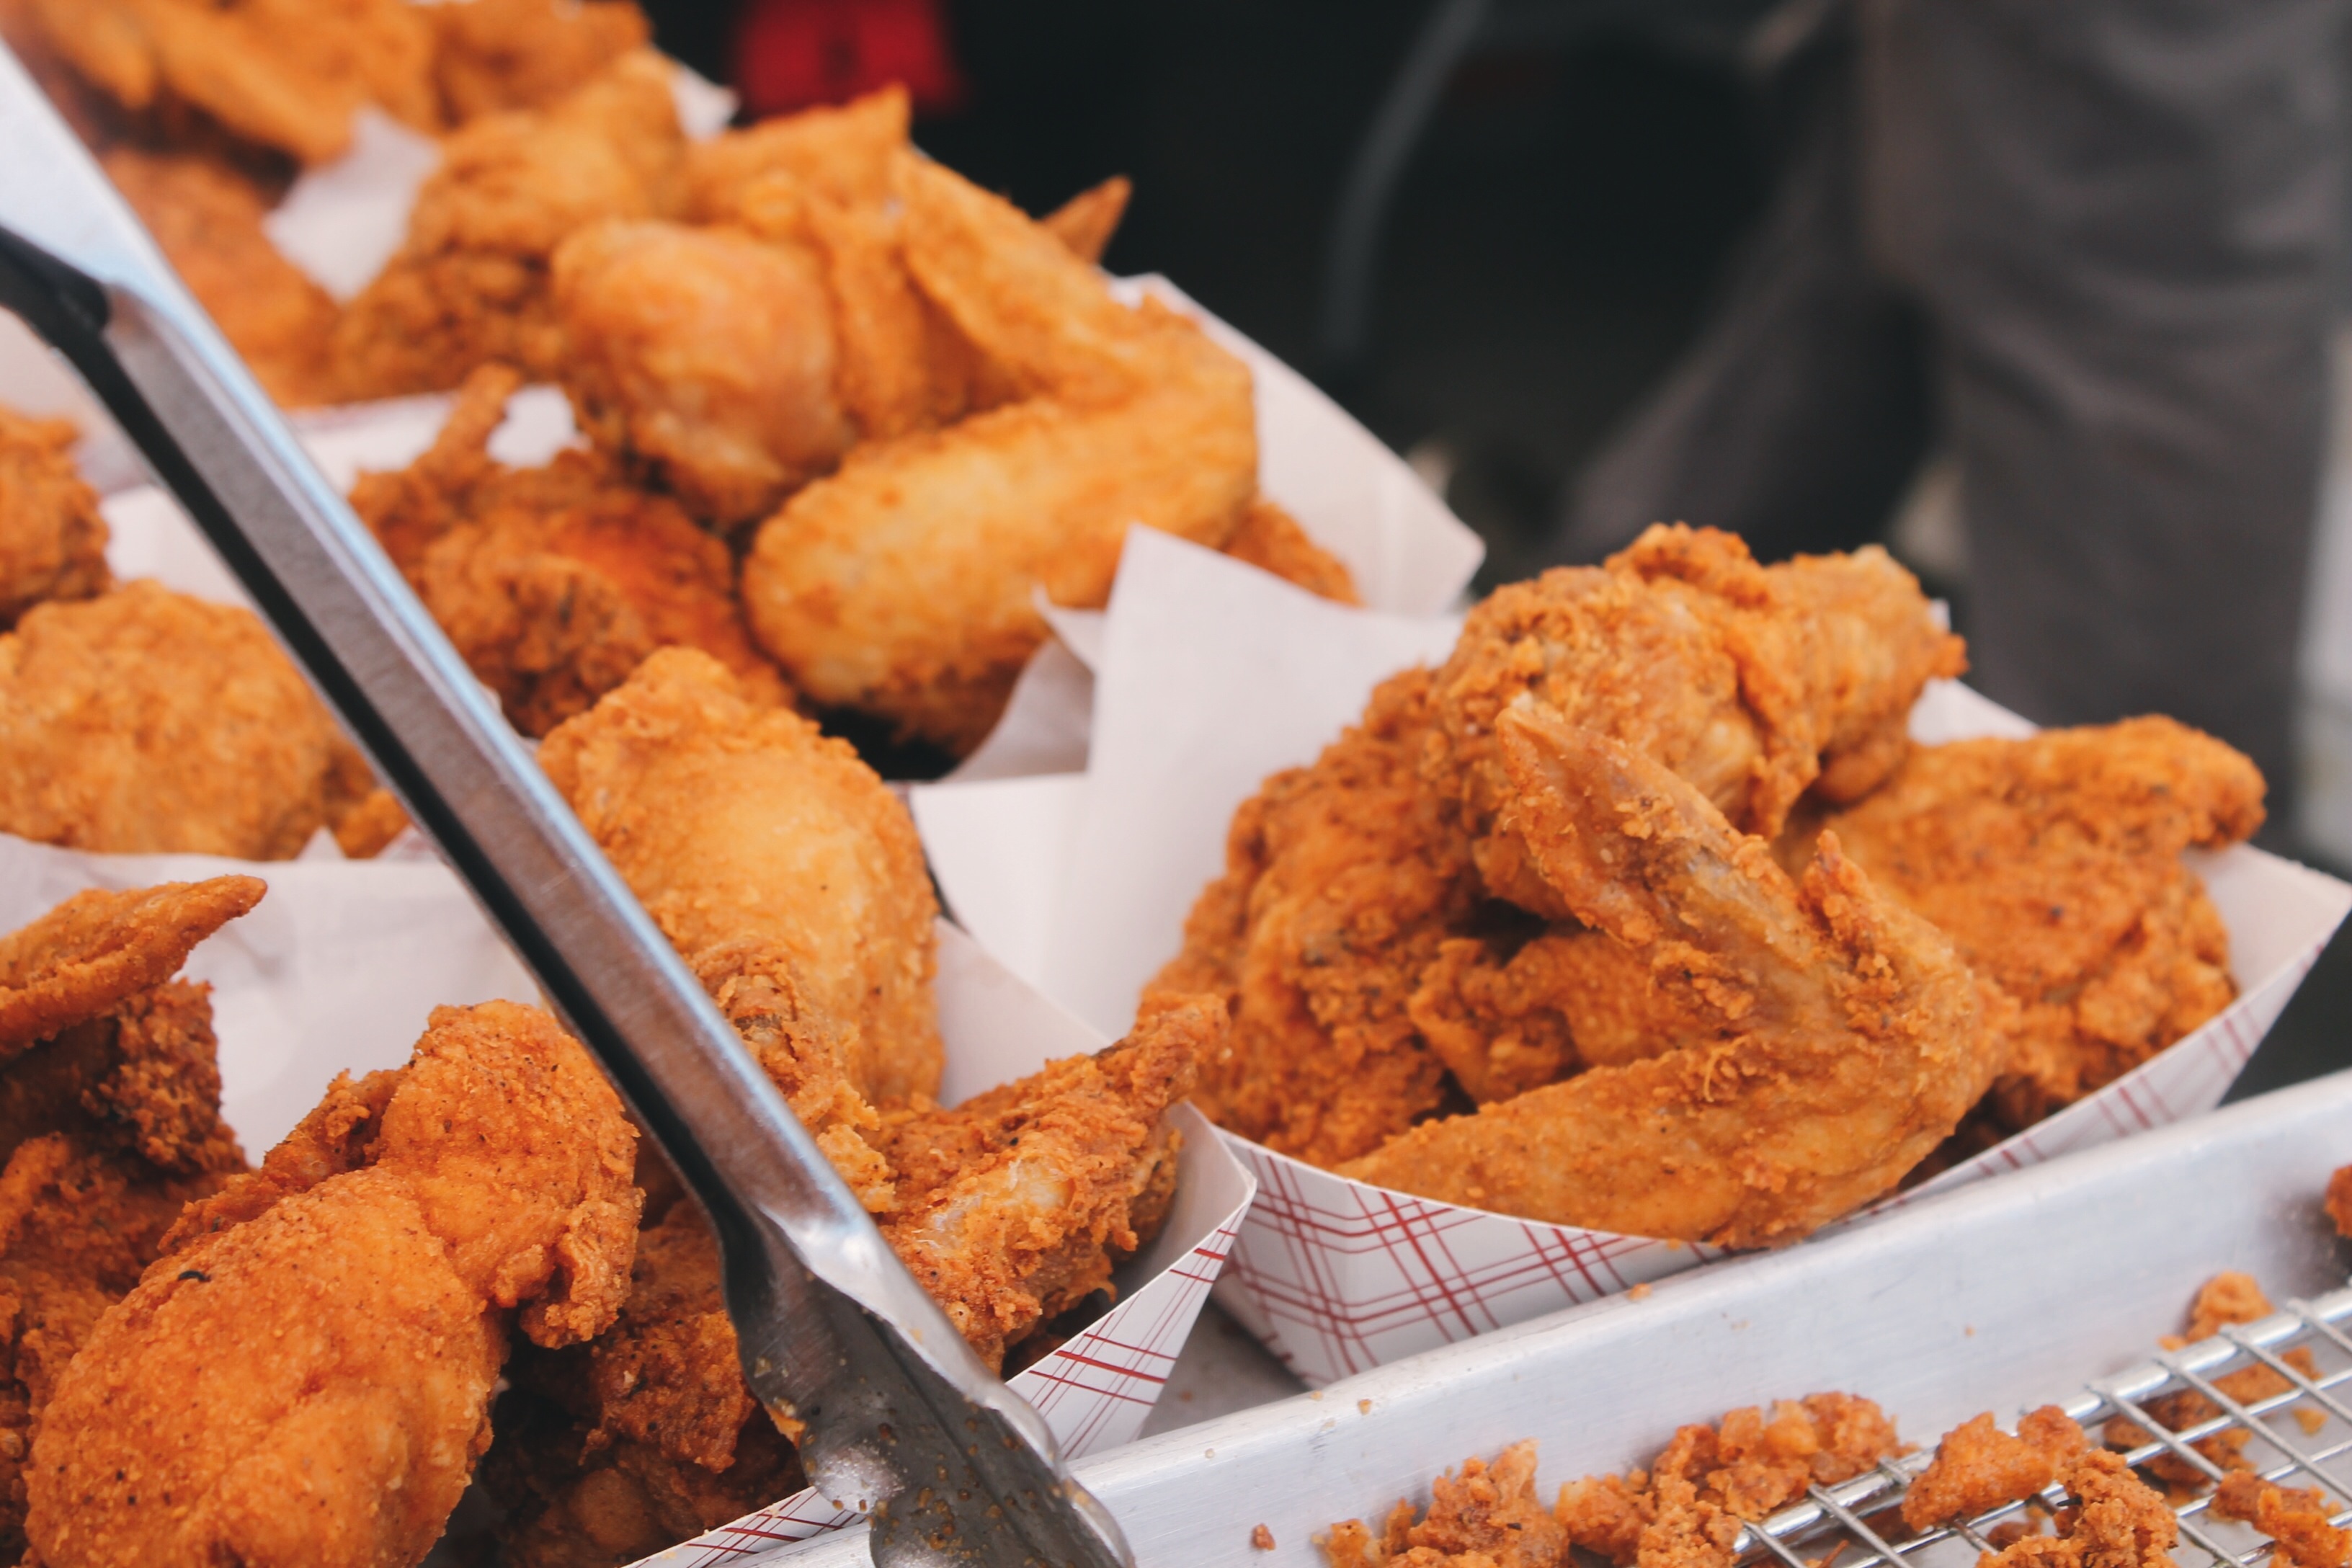
dish, food, seafood, fish, fast food, meat, cuisine, chicken, asian food, fried, fried chicken, fried food, deep frying, fried prawn, pakora, chicken fingers, crispy fried chicken